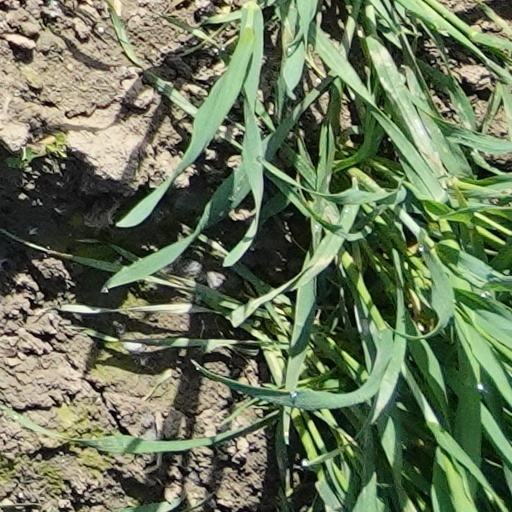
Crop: wheat